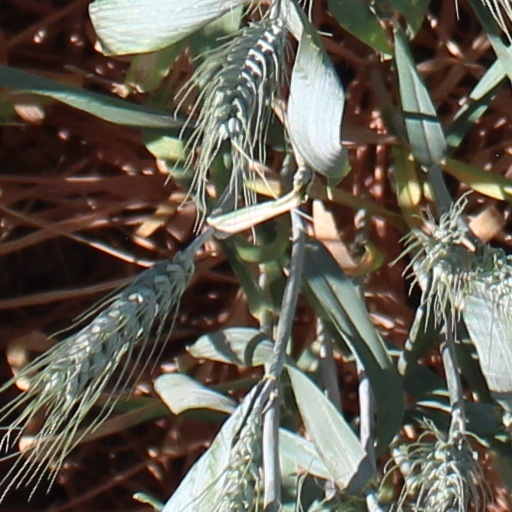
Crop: wheat